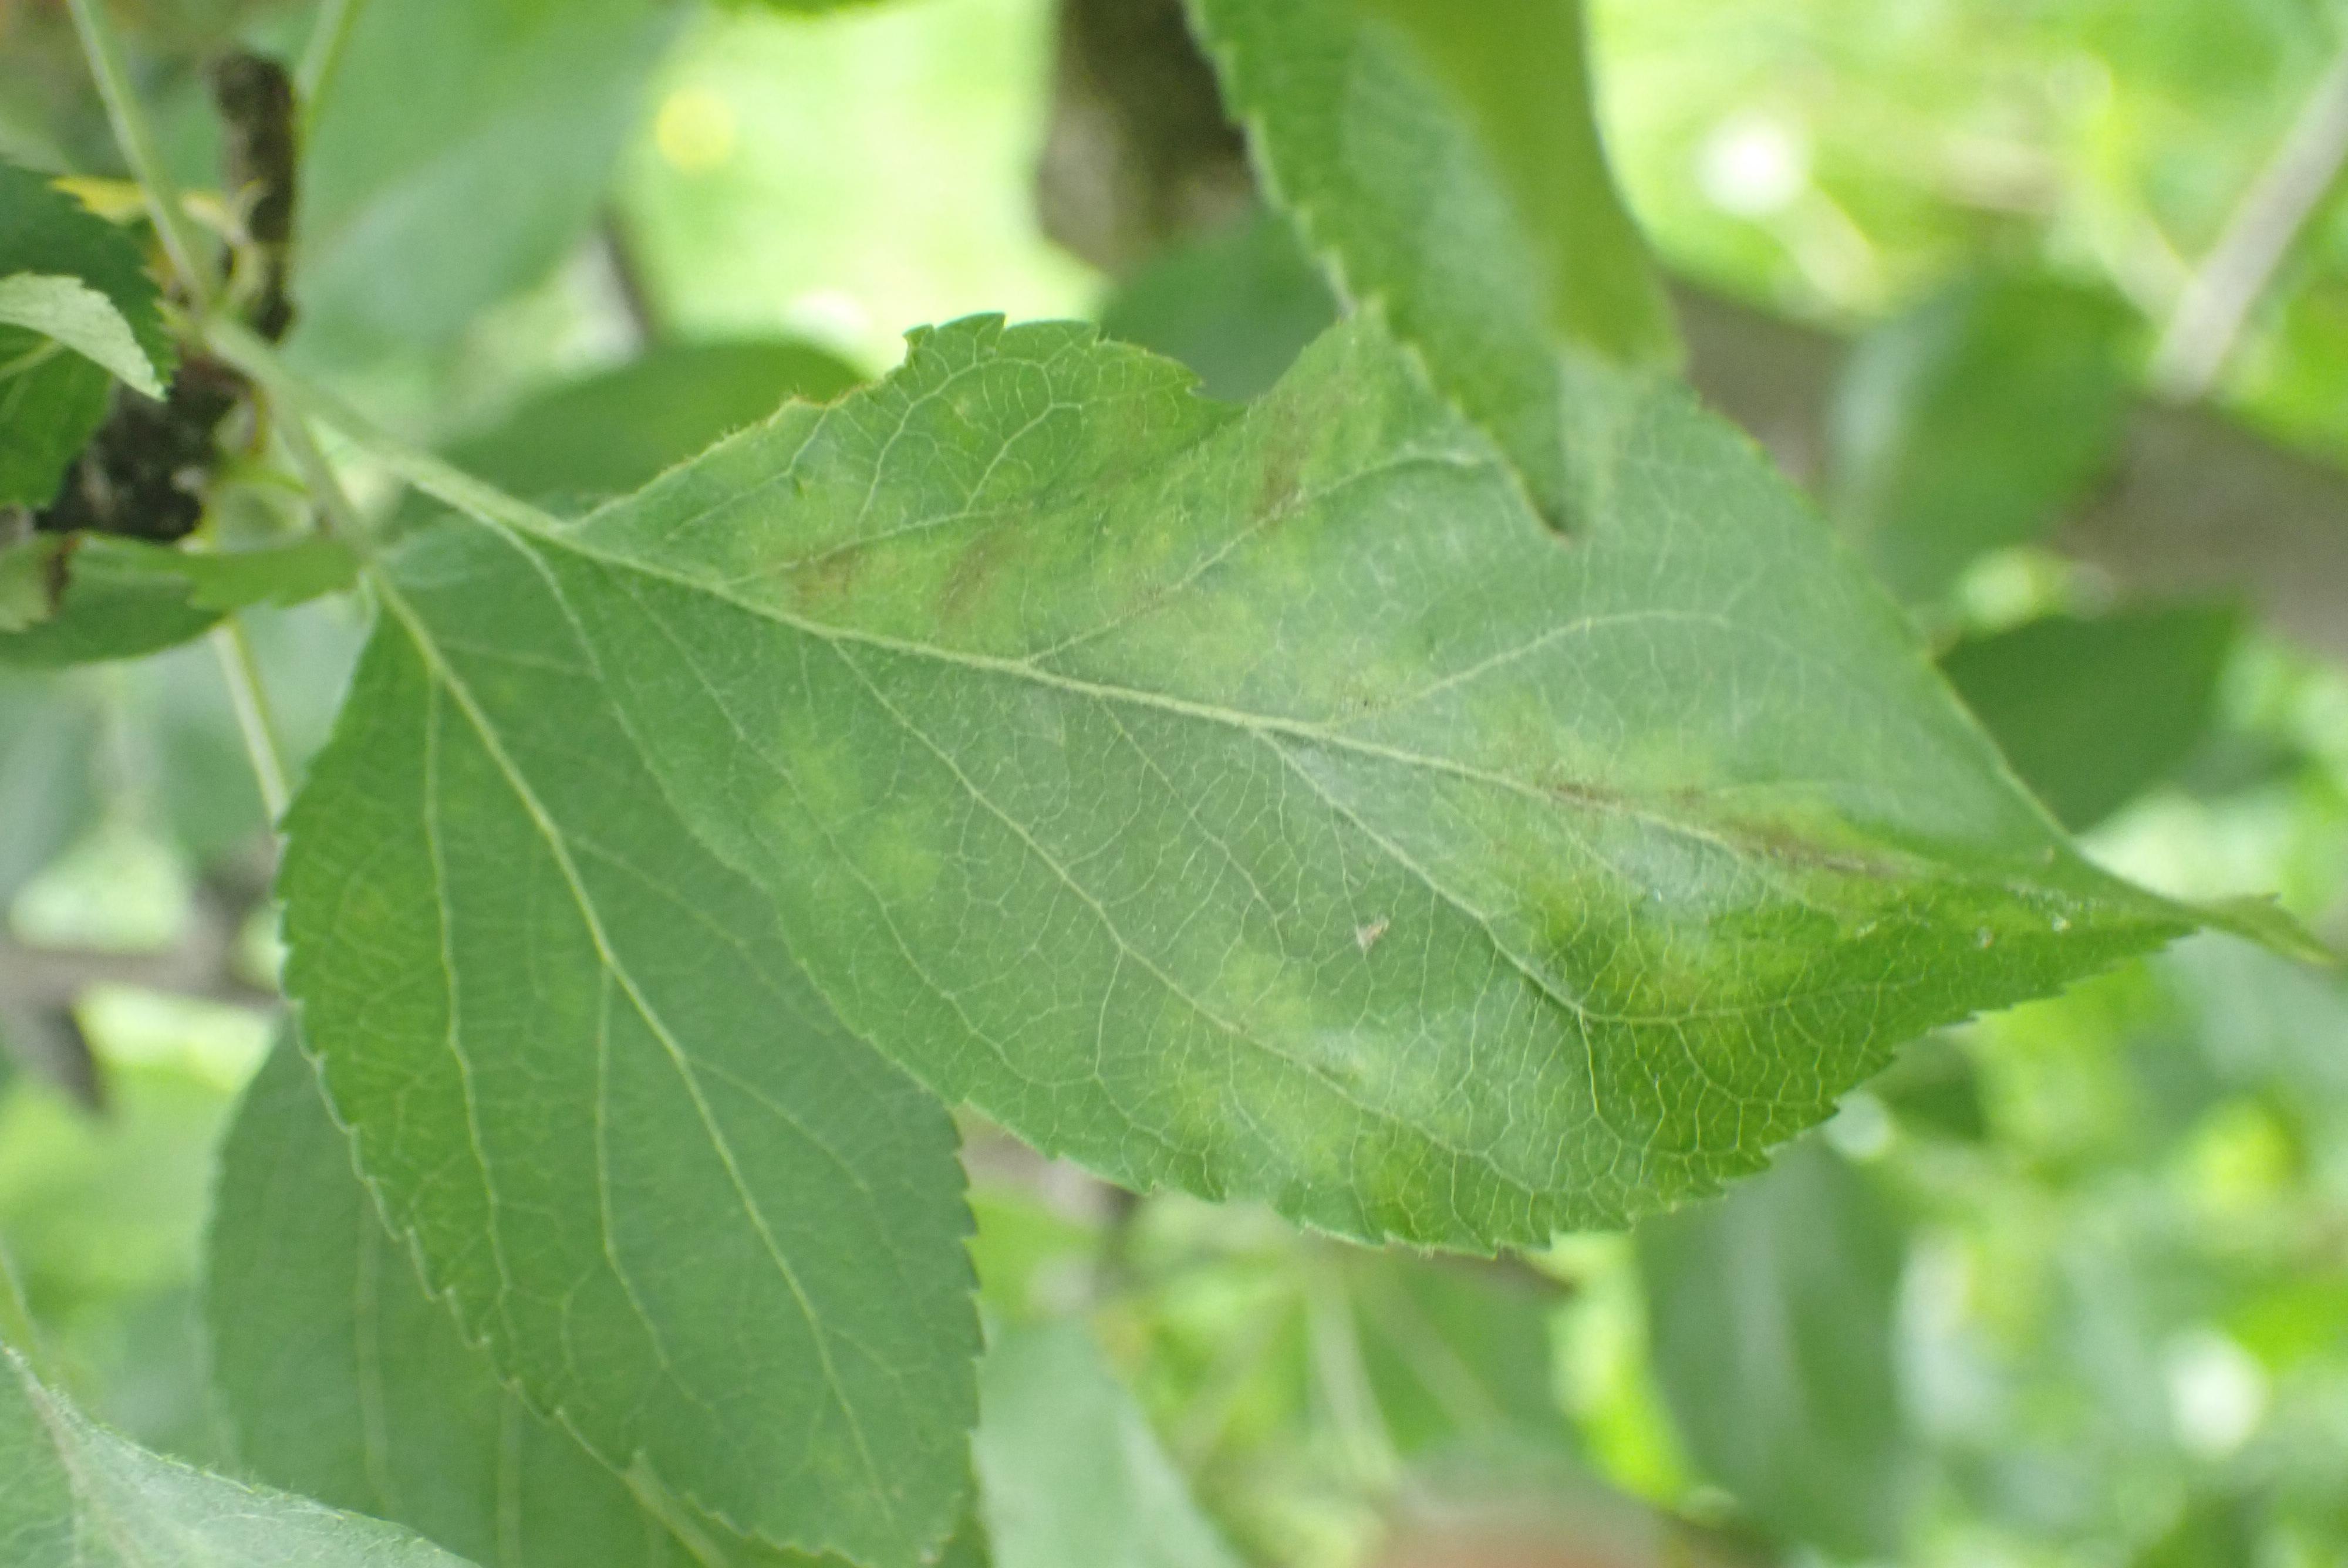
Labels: scab